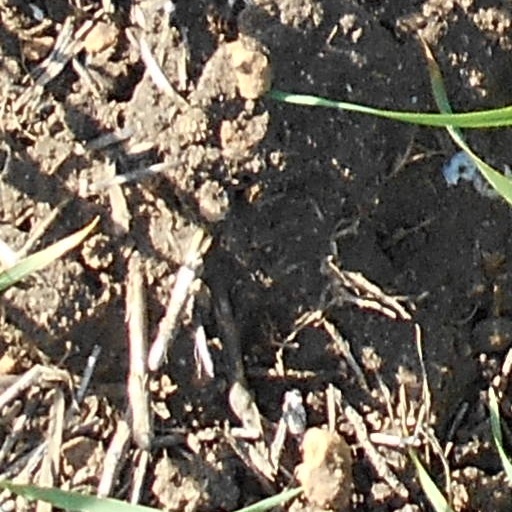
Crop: wheat